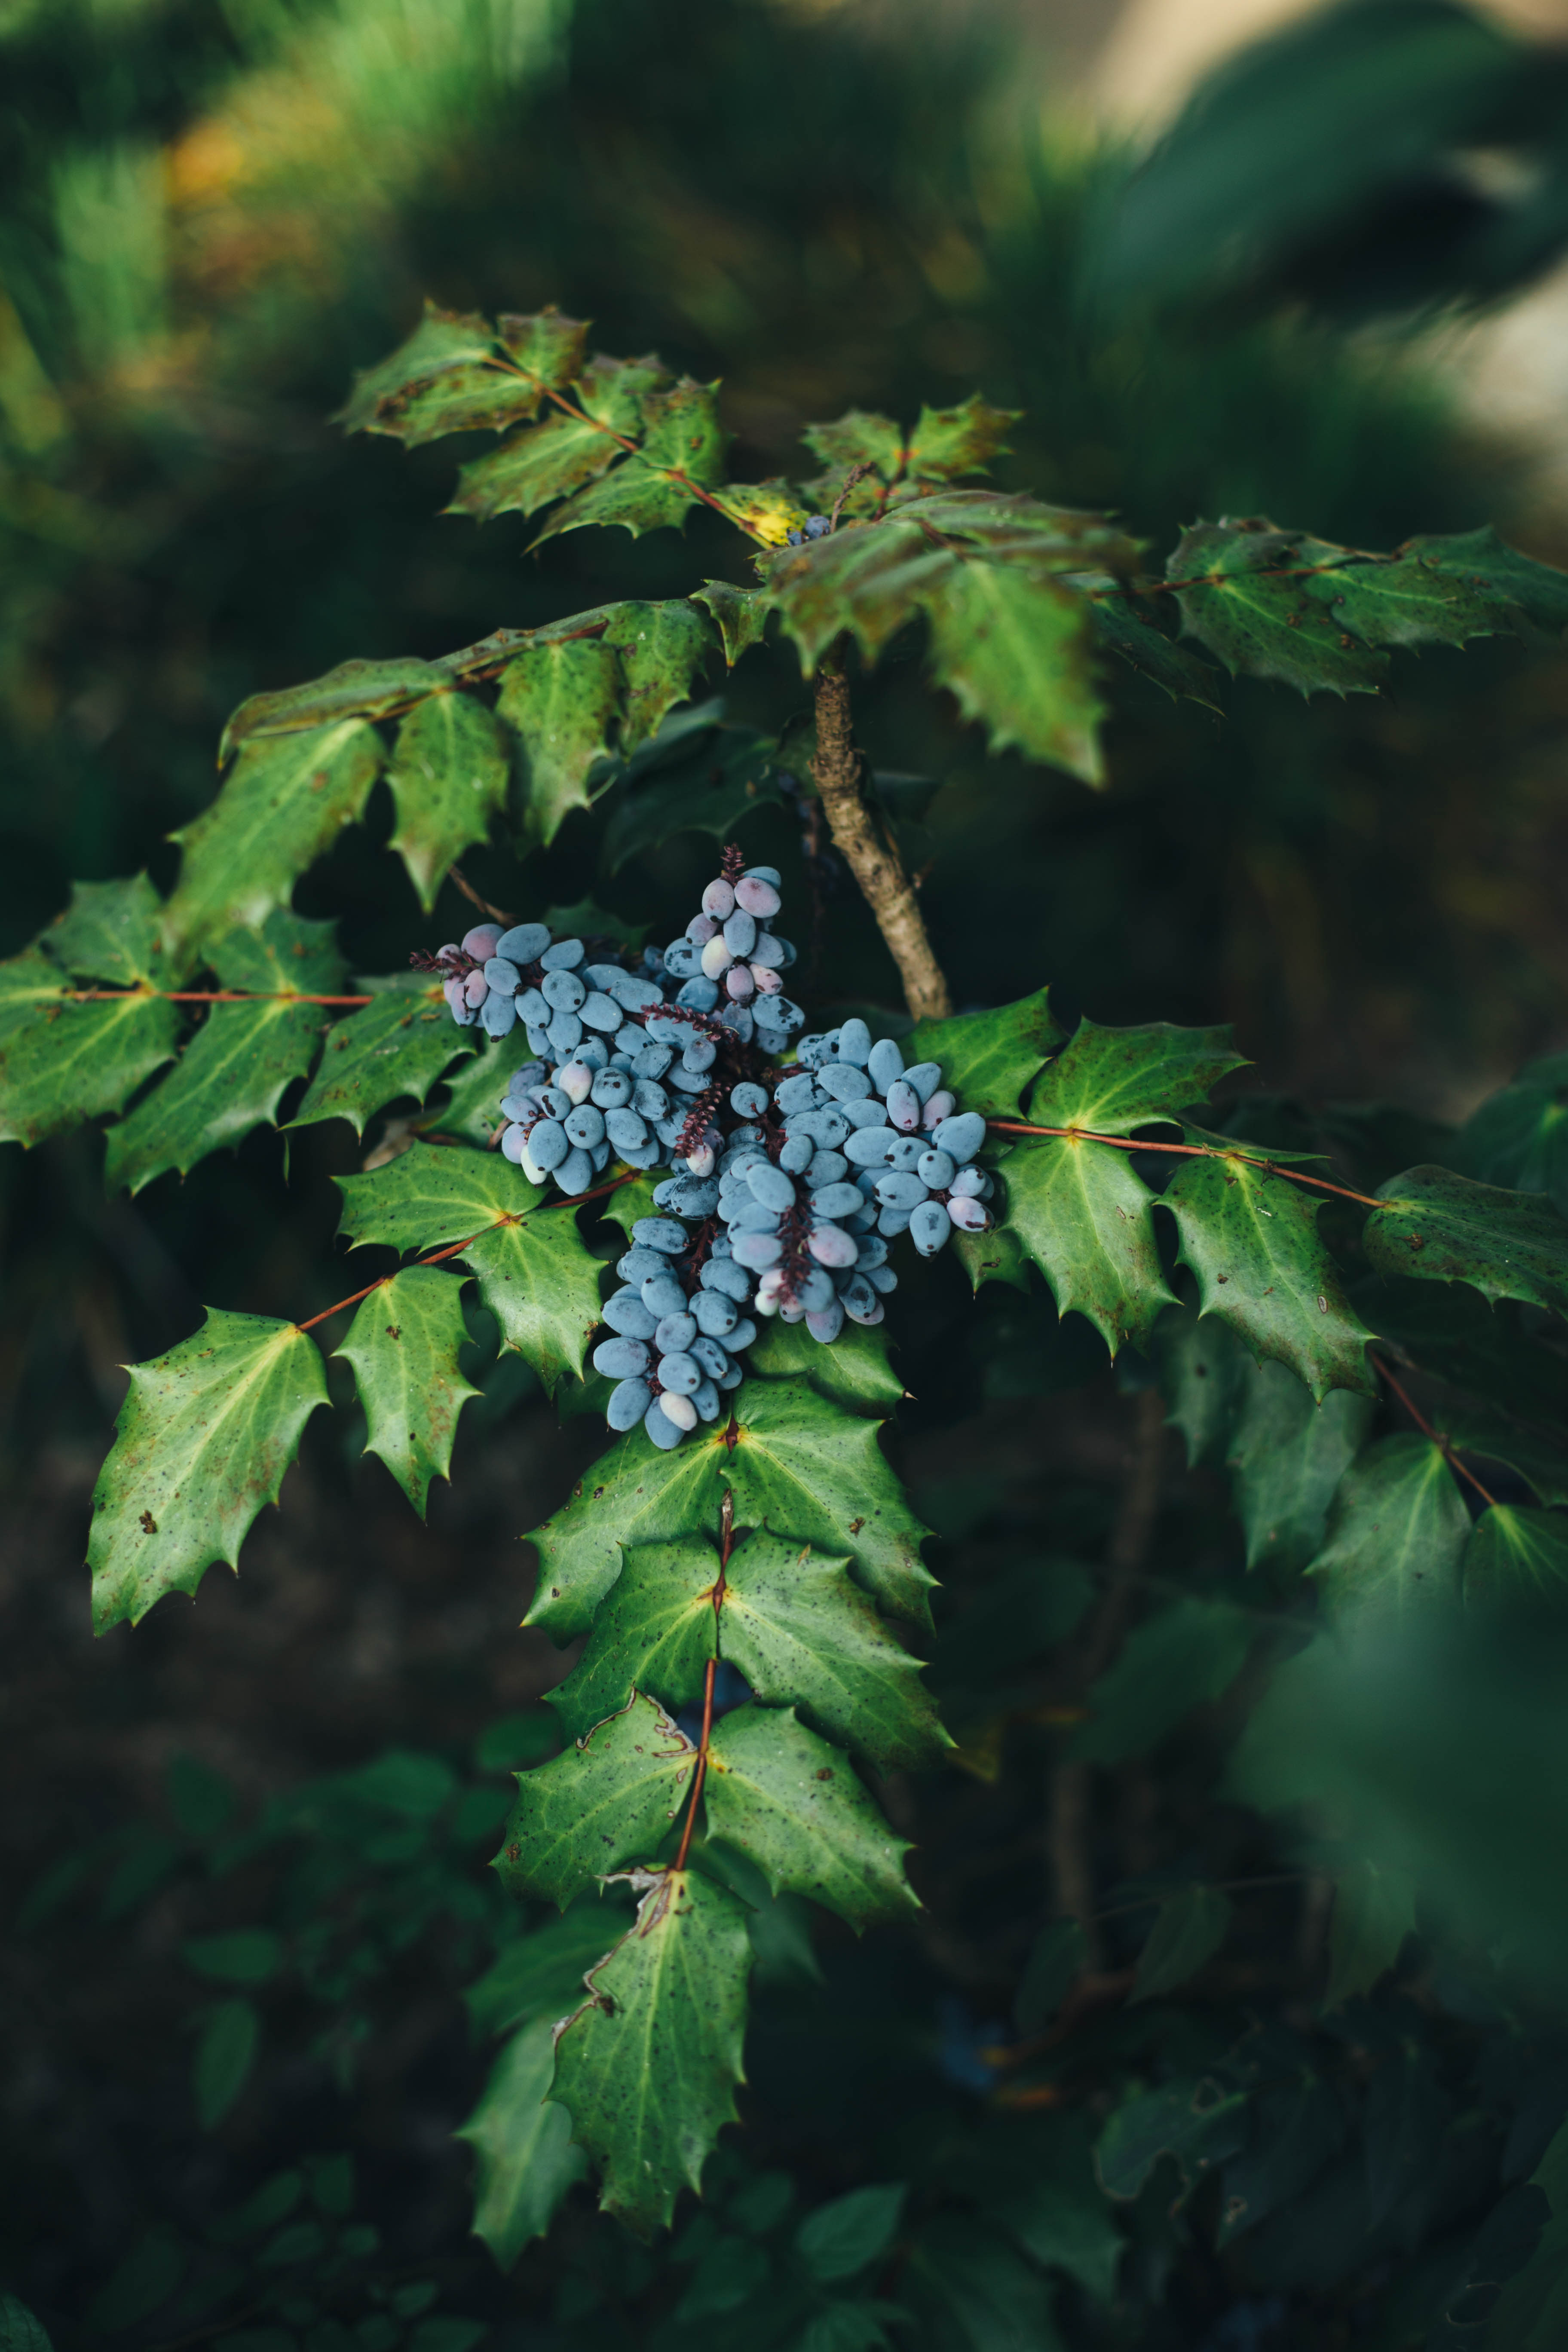
tree, nature, forest, branch, plant, leaf, flower, food, green, produce, autumn, botany, healthy, flora, leaves, berries, blueberries, shrub, fruits, flowering plant, woody plant, land plant